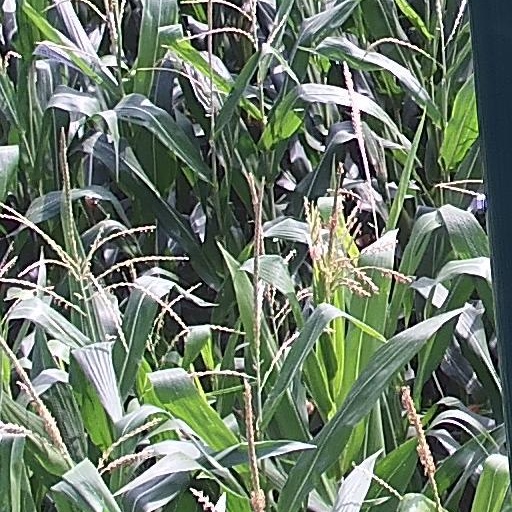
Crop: maize; corn